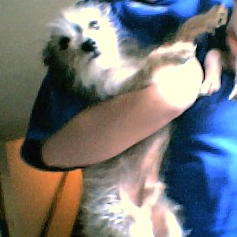
Animal: dog
Breed: yorkshire_terrier